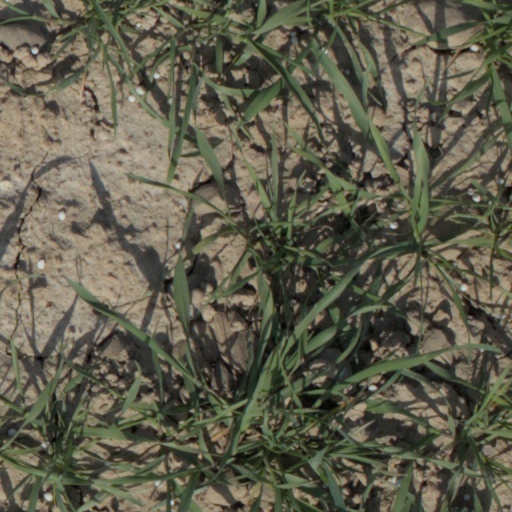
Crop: wheat